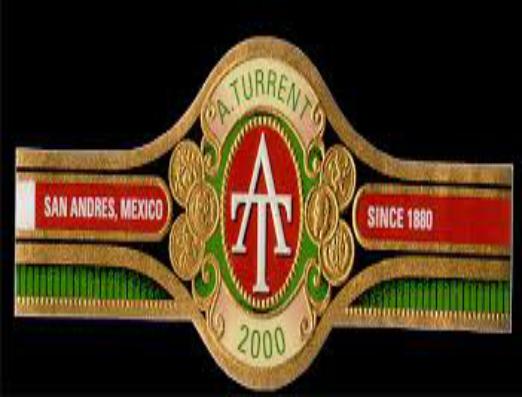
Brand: A. Turrent
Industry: Necessities